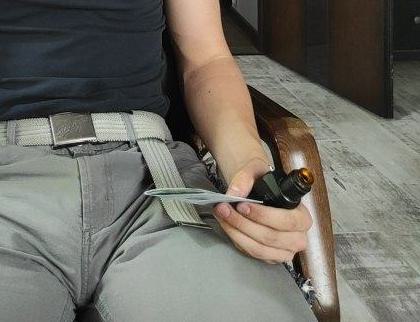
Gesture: no_gesture